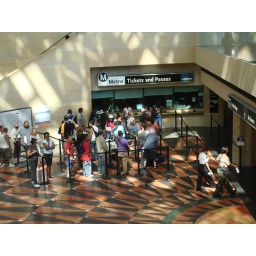
People buying bus and train tickets in Downtown Los Angeles, CA.